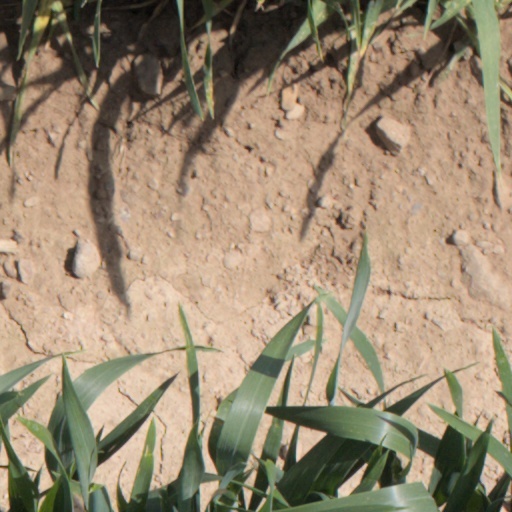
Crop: wheat